In Search of a Sinner

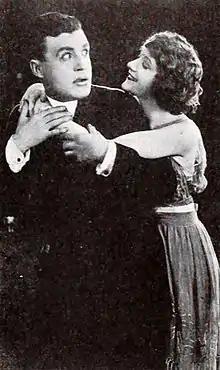
Still with Rockliffe Fellowes and Constance Talmadge

In Search of a Sinner is a 1920 American silent comedy film directed by David Kirkland and written by John Emerson and Anita Loos. The film stars Constance Talmadge, Rockliffe Fellowes, Corliss Giles, William Roselle, Marjorie Milton and Evelyn Carter Carrington. The film was released on March 7, 1920, by First National Exhibitors' Circuit.